Alan Fersht

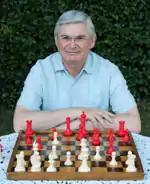

Fersht married Marilyn Persell in 1966 and has one son and one daughter. His recreations include chess, horology and wildlife photography.